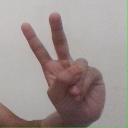
अक्षर: ऐ